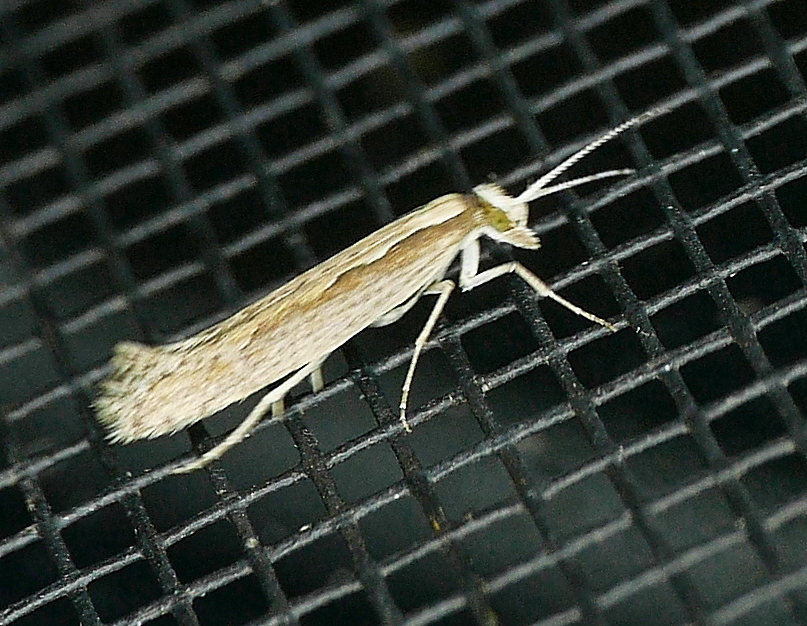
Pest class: diamondback_moth